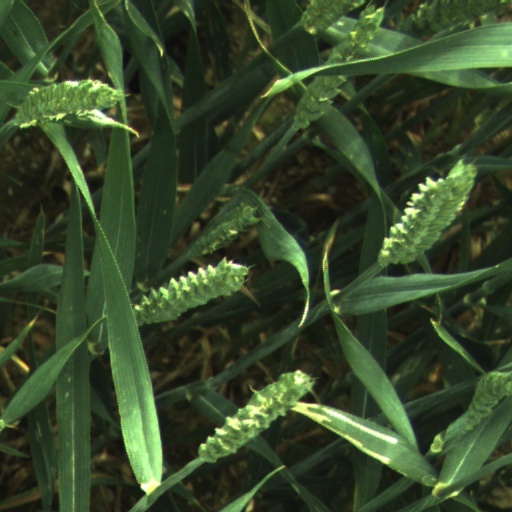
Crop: wheat